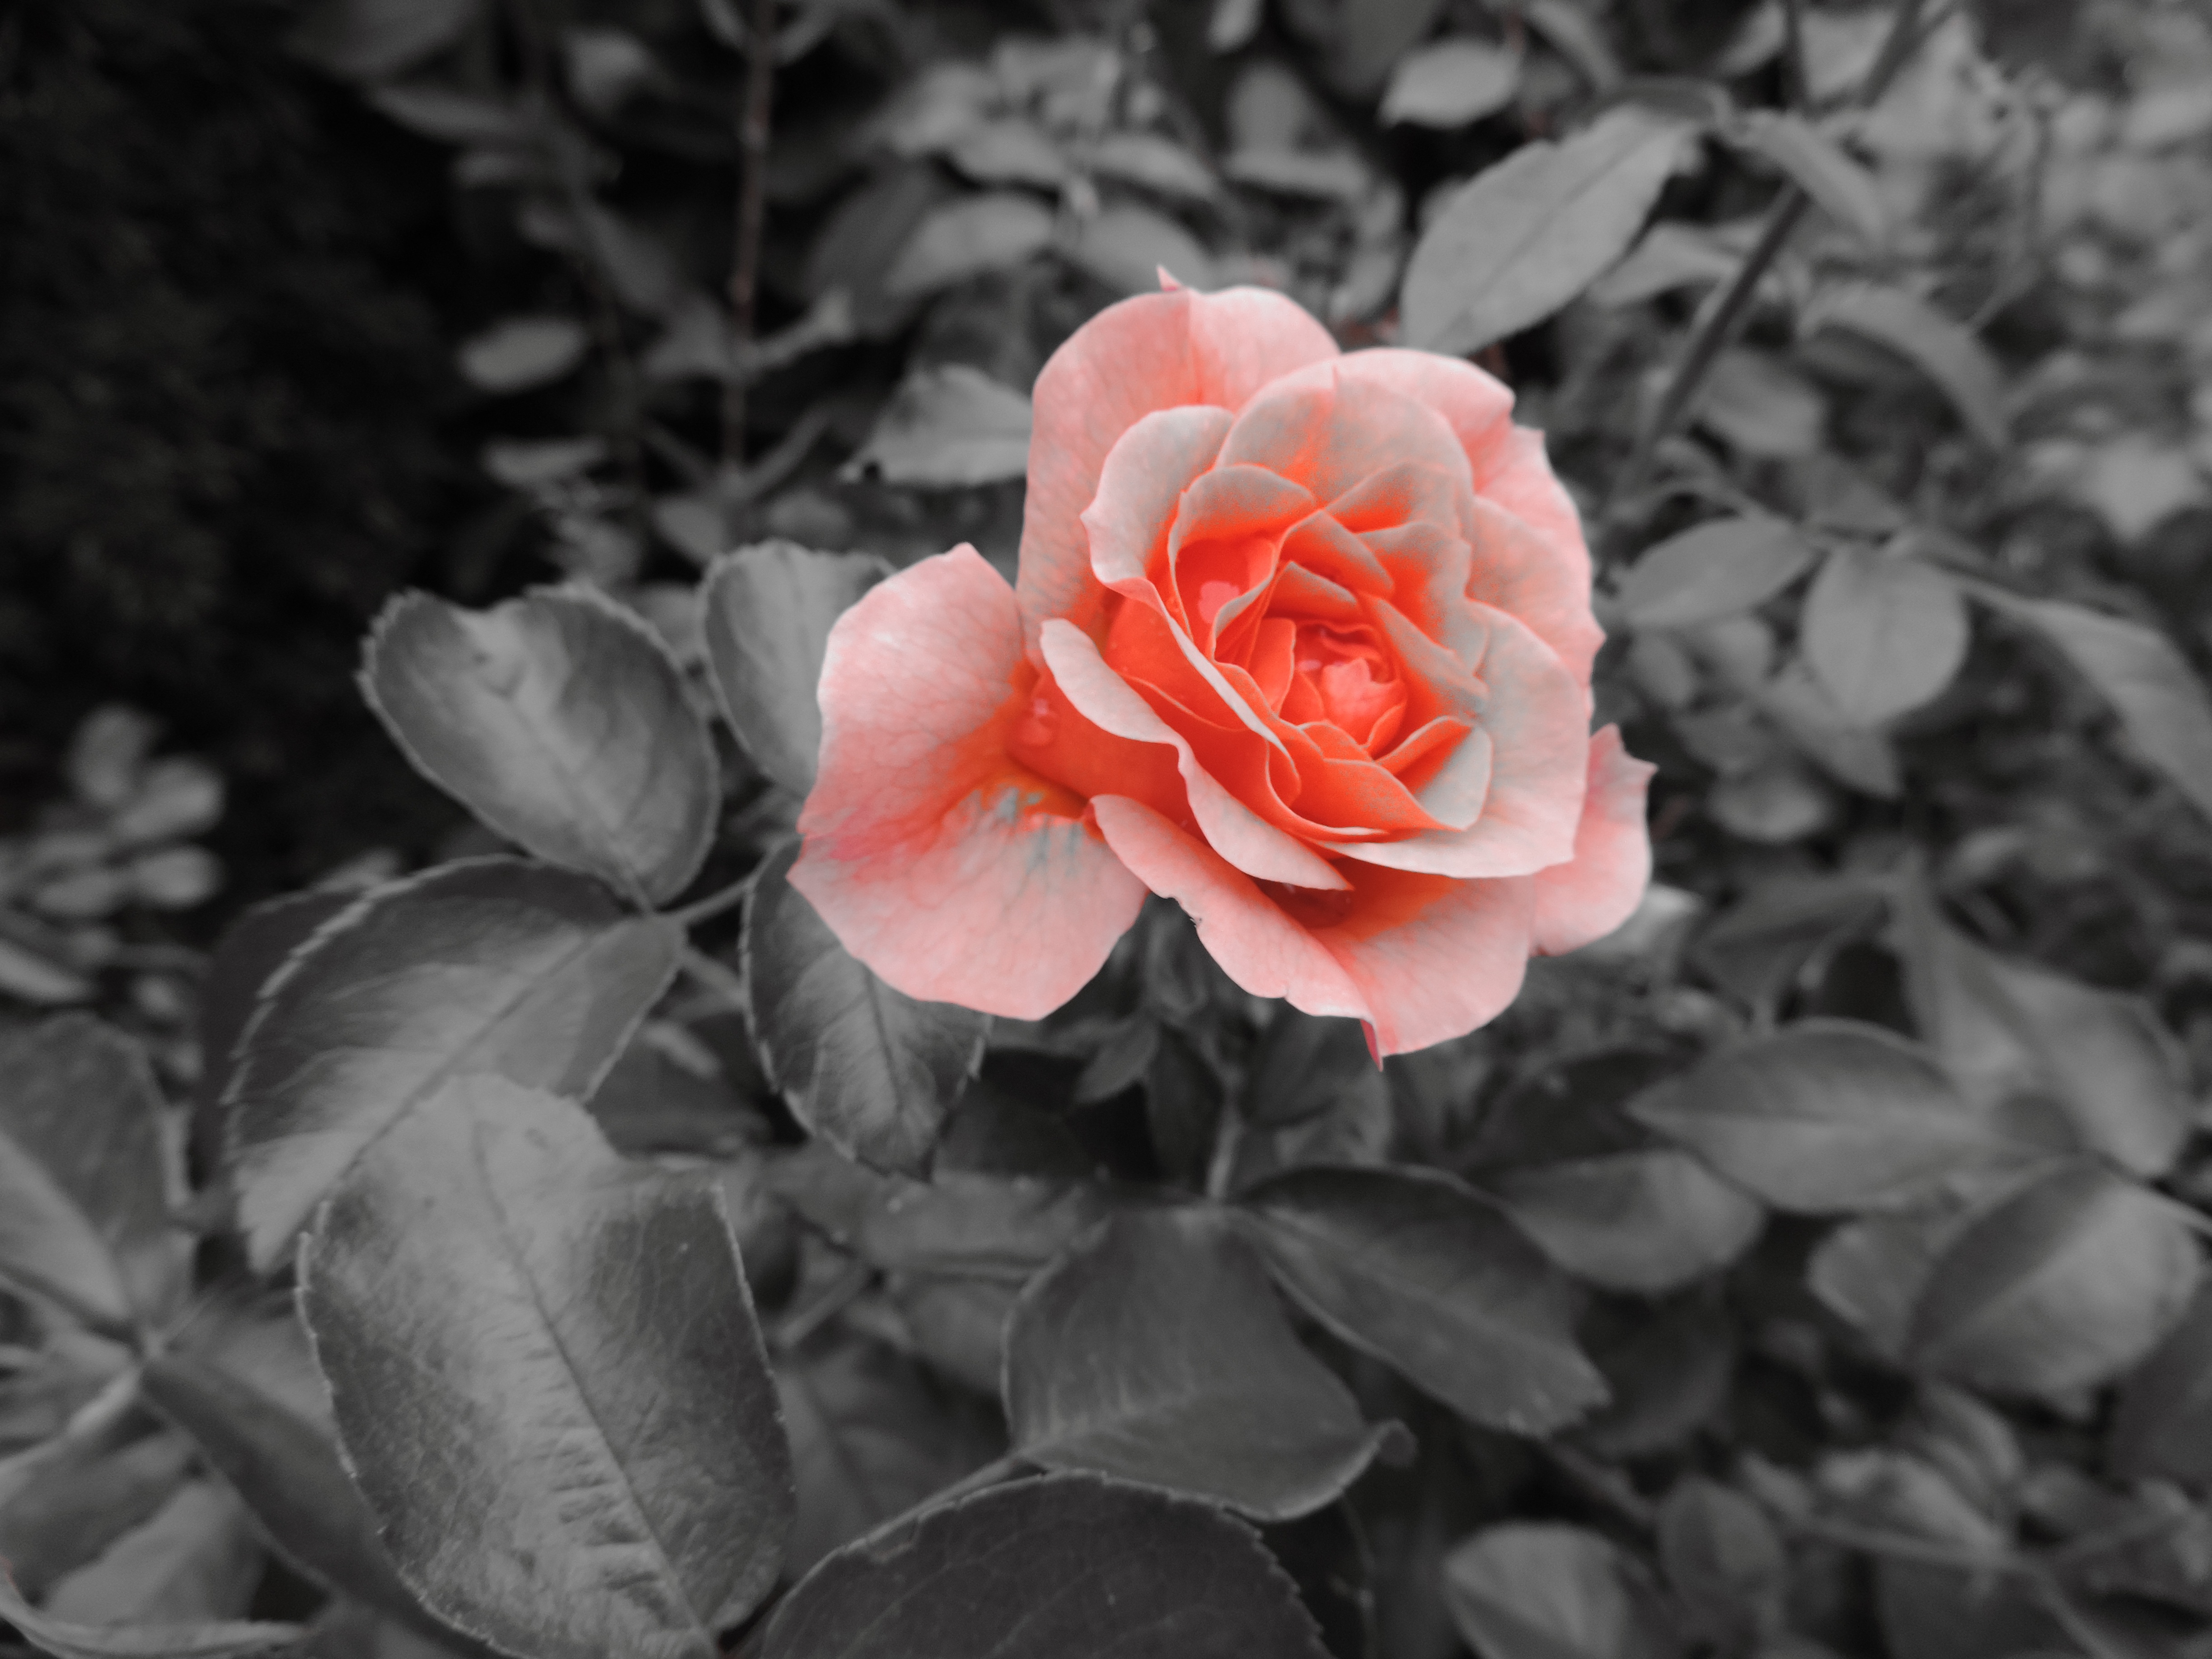
blossom, black and white, plant, leaf, flower, petal, bloom, love, rose, flora, red rose, shrub, floribunda, rose bloom, macro photography, flowering plant, garden roses, rose family, monochrome photography, land plant